History of marketing

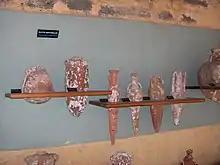
In pre-literate societies, the distinctive shape of amphora served some of the functions of a label, communicating information about region of origin, the name of the producer and may have carried product quality claims

Historians of marketing tend to fall into two branches of marketing history – "the history of marketing practice" and "the history of marketing thought". These branches are often deeply divided and have very different roots. The history of marketing practice is grounded in the management and marketing disciplines, while the history of marketing thought is grounded in economic and cultural history. This means that the two branches ask very different types of research questions, and they employ different research tools and frameworks.